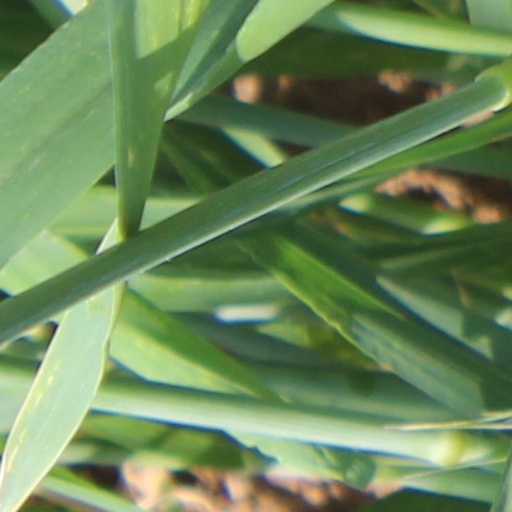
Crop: wheat